Río Grande de Añasco

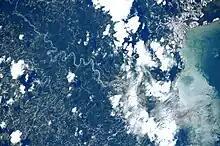

In the 1898 "Military Notes on Puerto Rico" by the U.S. it is written that the "Añasco River is formed by the Lares Mountain ridge. It rises in the eastern extremity of the mountains called Tetas de Cerro Gordo, flowing first northwest, and then west, through the town of its name and thence to the sea."